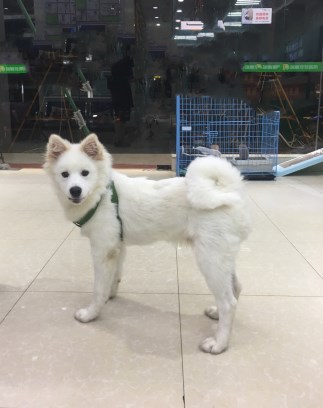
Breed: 2192-n000088-Samoyed